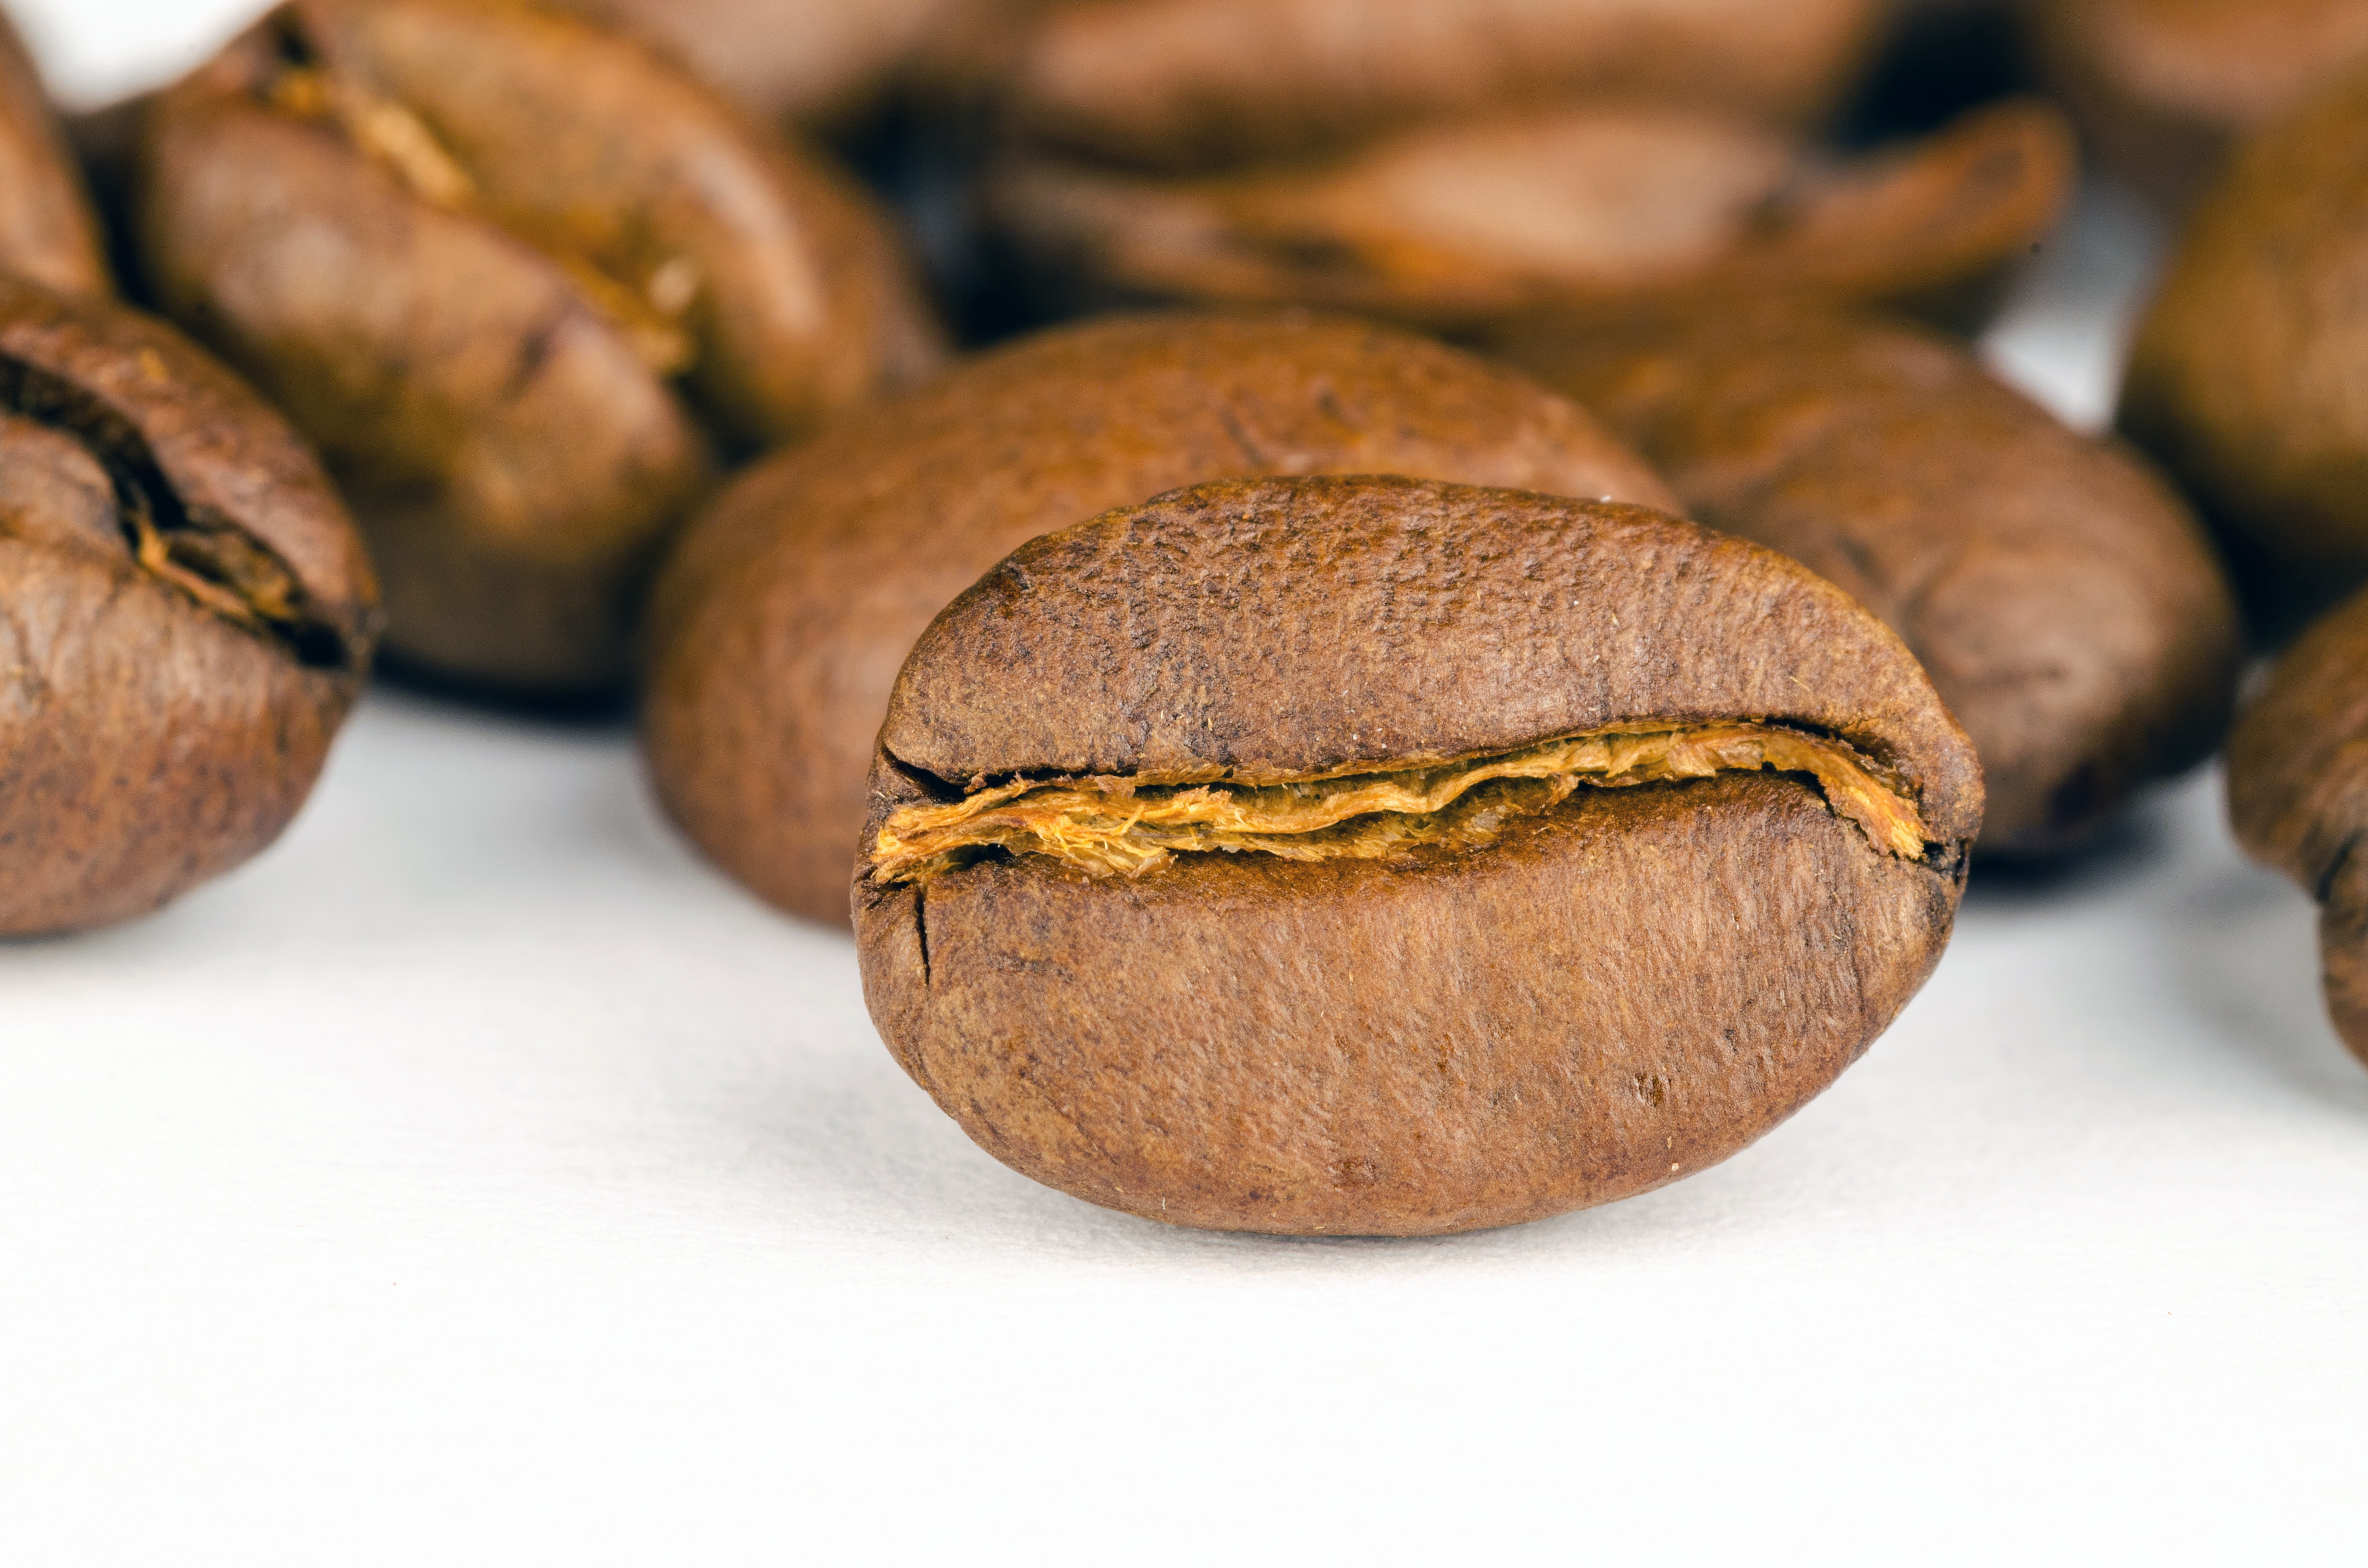
food, nut, walnut, plant, ingredient, produce, nuts seeds